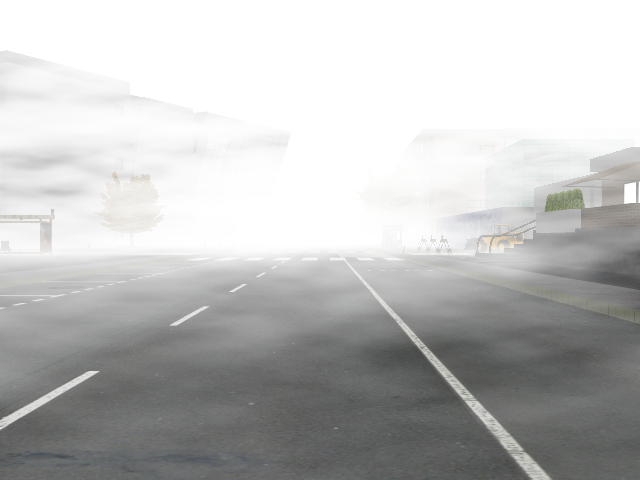
Weather: foggy or hazy